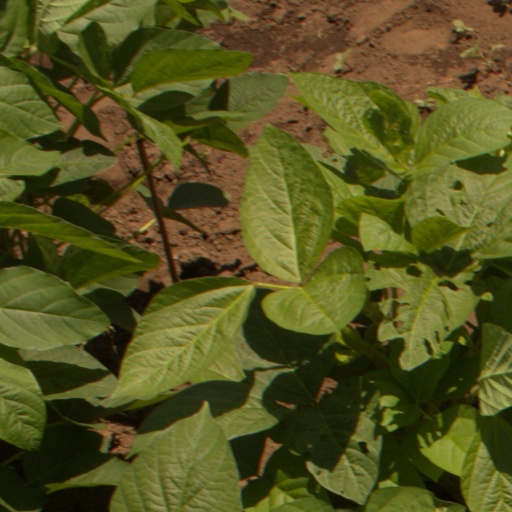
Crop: soybean